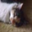
Label: cat